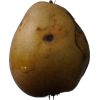
Label: Pear 3